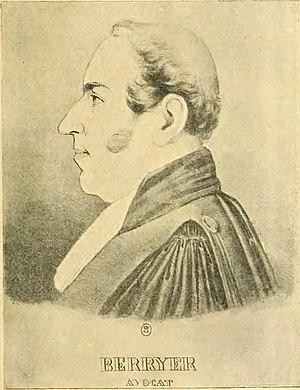
Histoire socialiste sous la direction de Jean Jaurès 1908, Volume 8, Le règne de Louis-Philippe, illustration page 493
Pierre-Antoine Berryer, dit « Berryer fils », né le 4 janvier 1790 à Paris et mort le 29 novembre 1868 à Augerville-la-Rivière, est un avocat et homme politique français. Il est enterré à Augerville-la-Rivière.